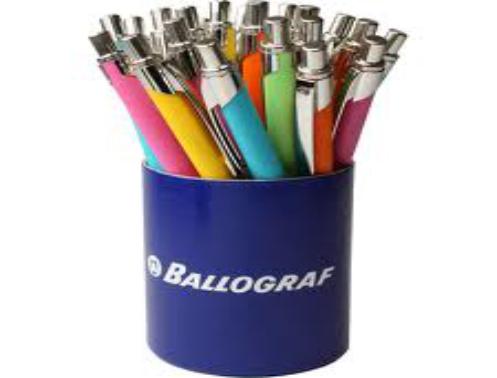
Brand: ballograf
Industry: Necessities